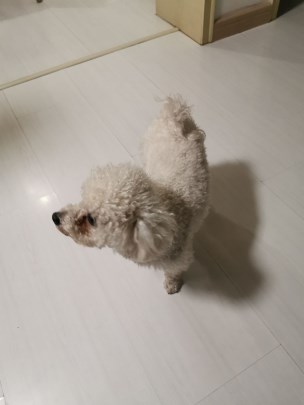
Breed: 3083-n000117-Bichon_Frise